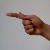
The image shows a hand gesture representing the letter 'G' in Indian Sign Language.